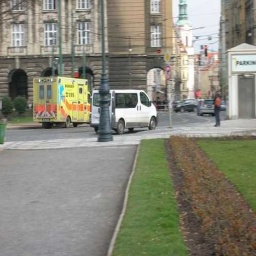
Label: ambulance